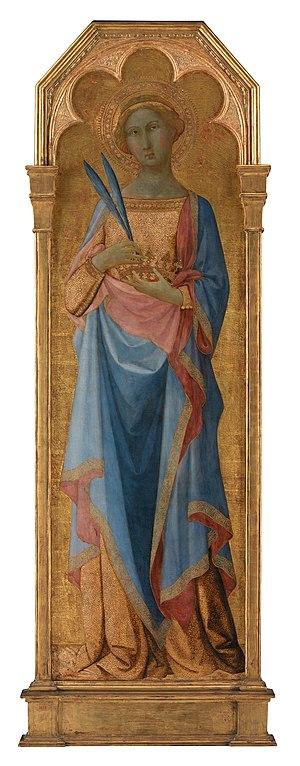
Une proposition de fusion est en cours entre Victor et Corona, Victor de Damas et Couronne.